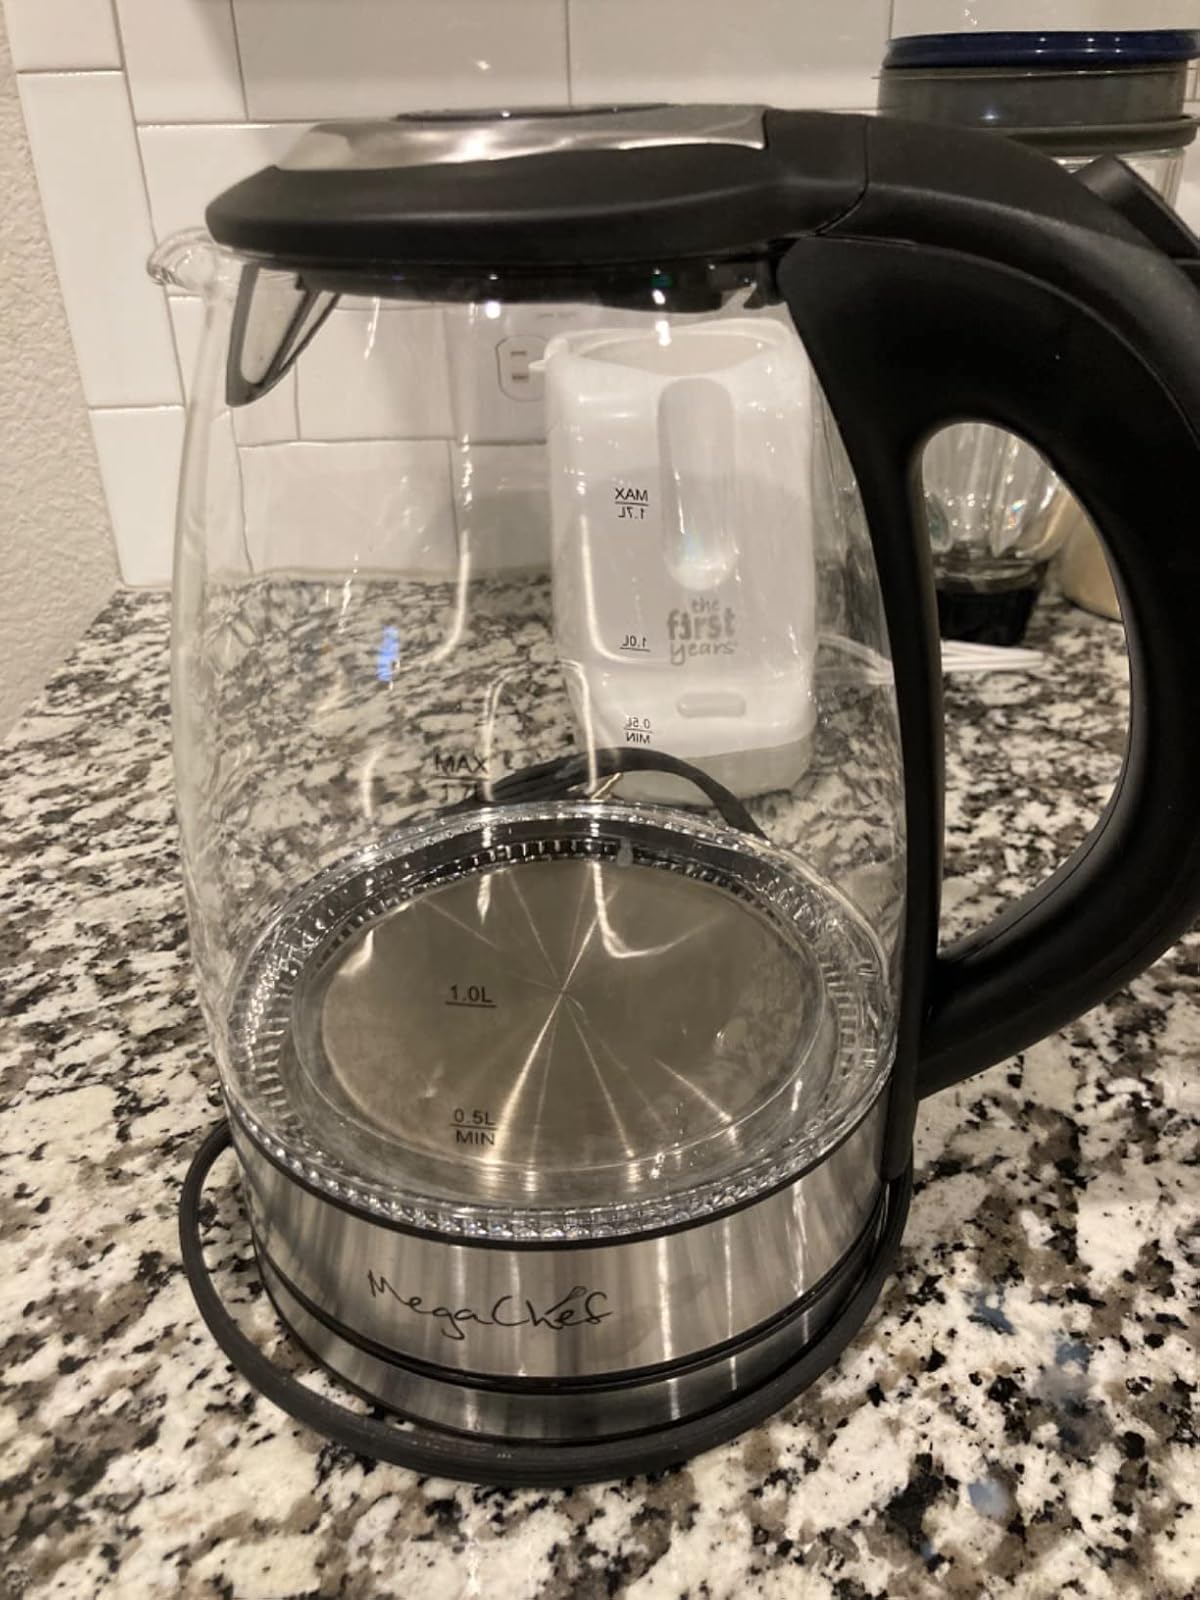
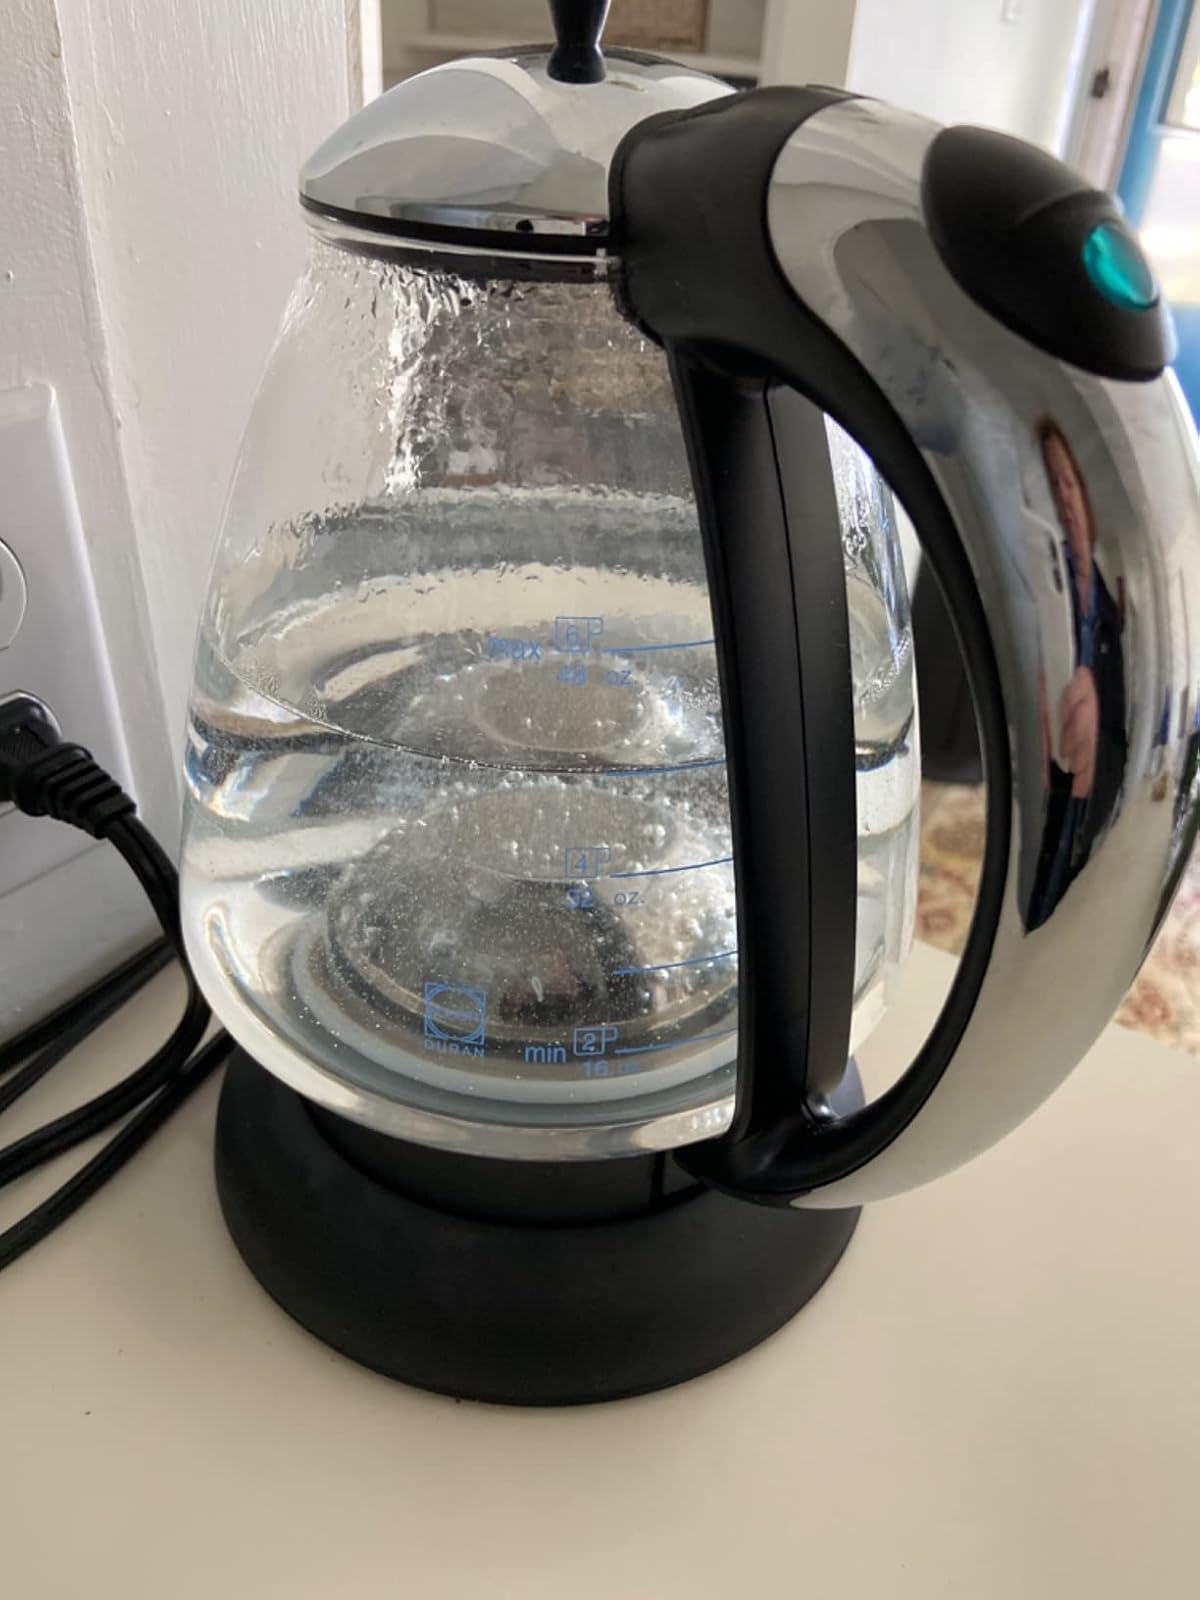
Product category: items_kettle
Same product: no